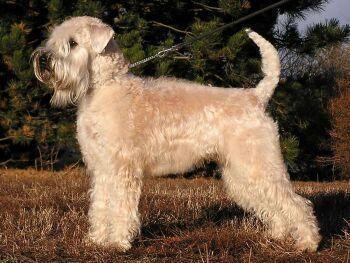
Lakeland_terrier